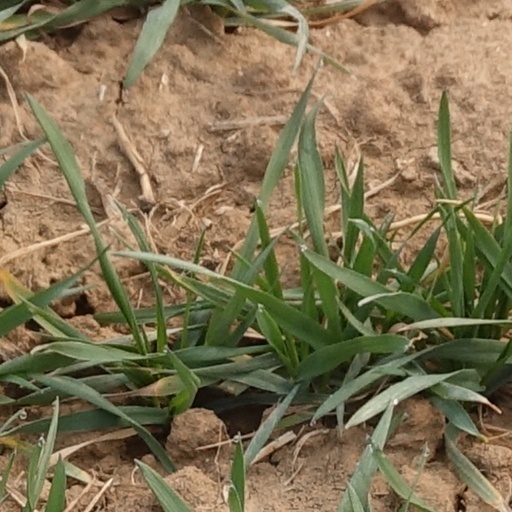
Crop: wheat